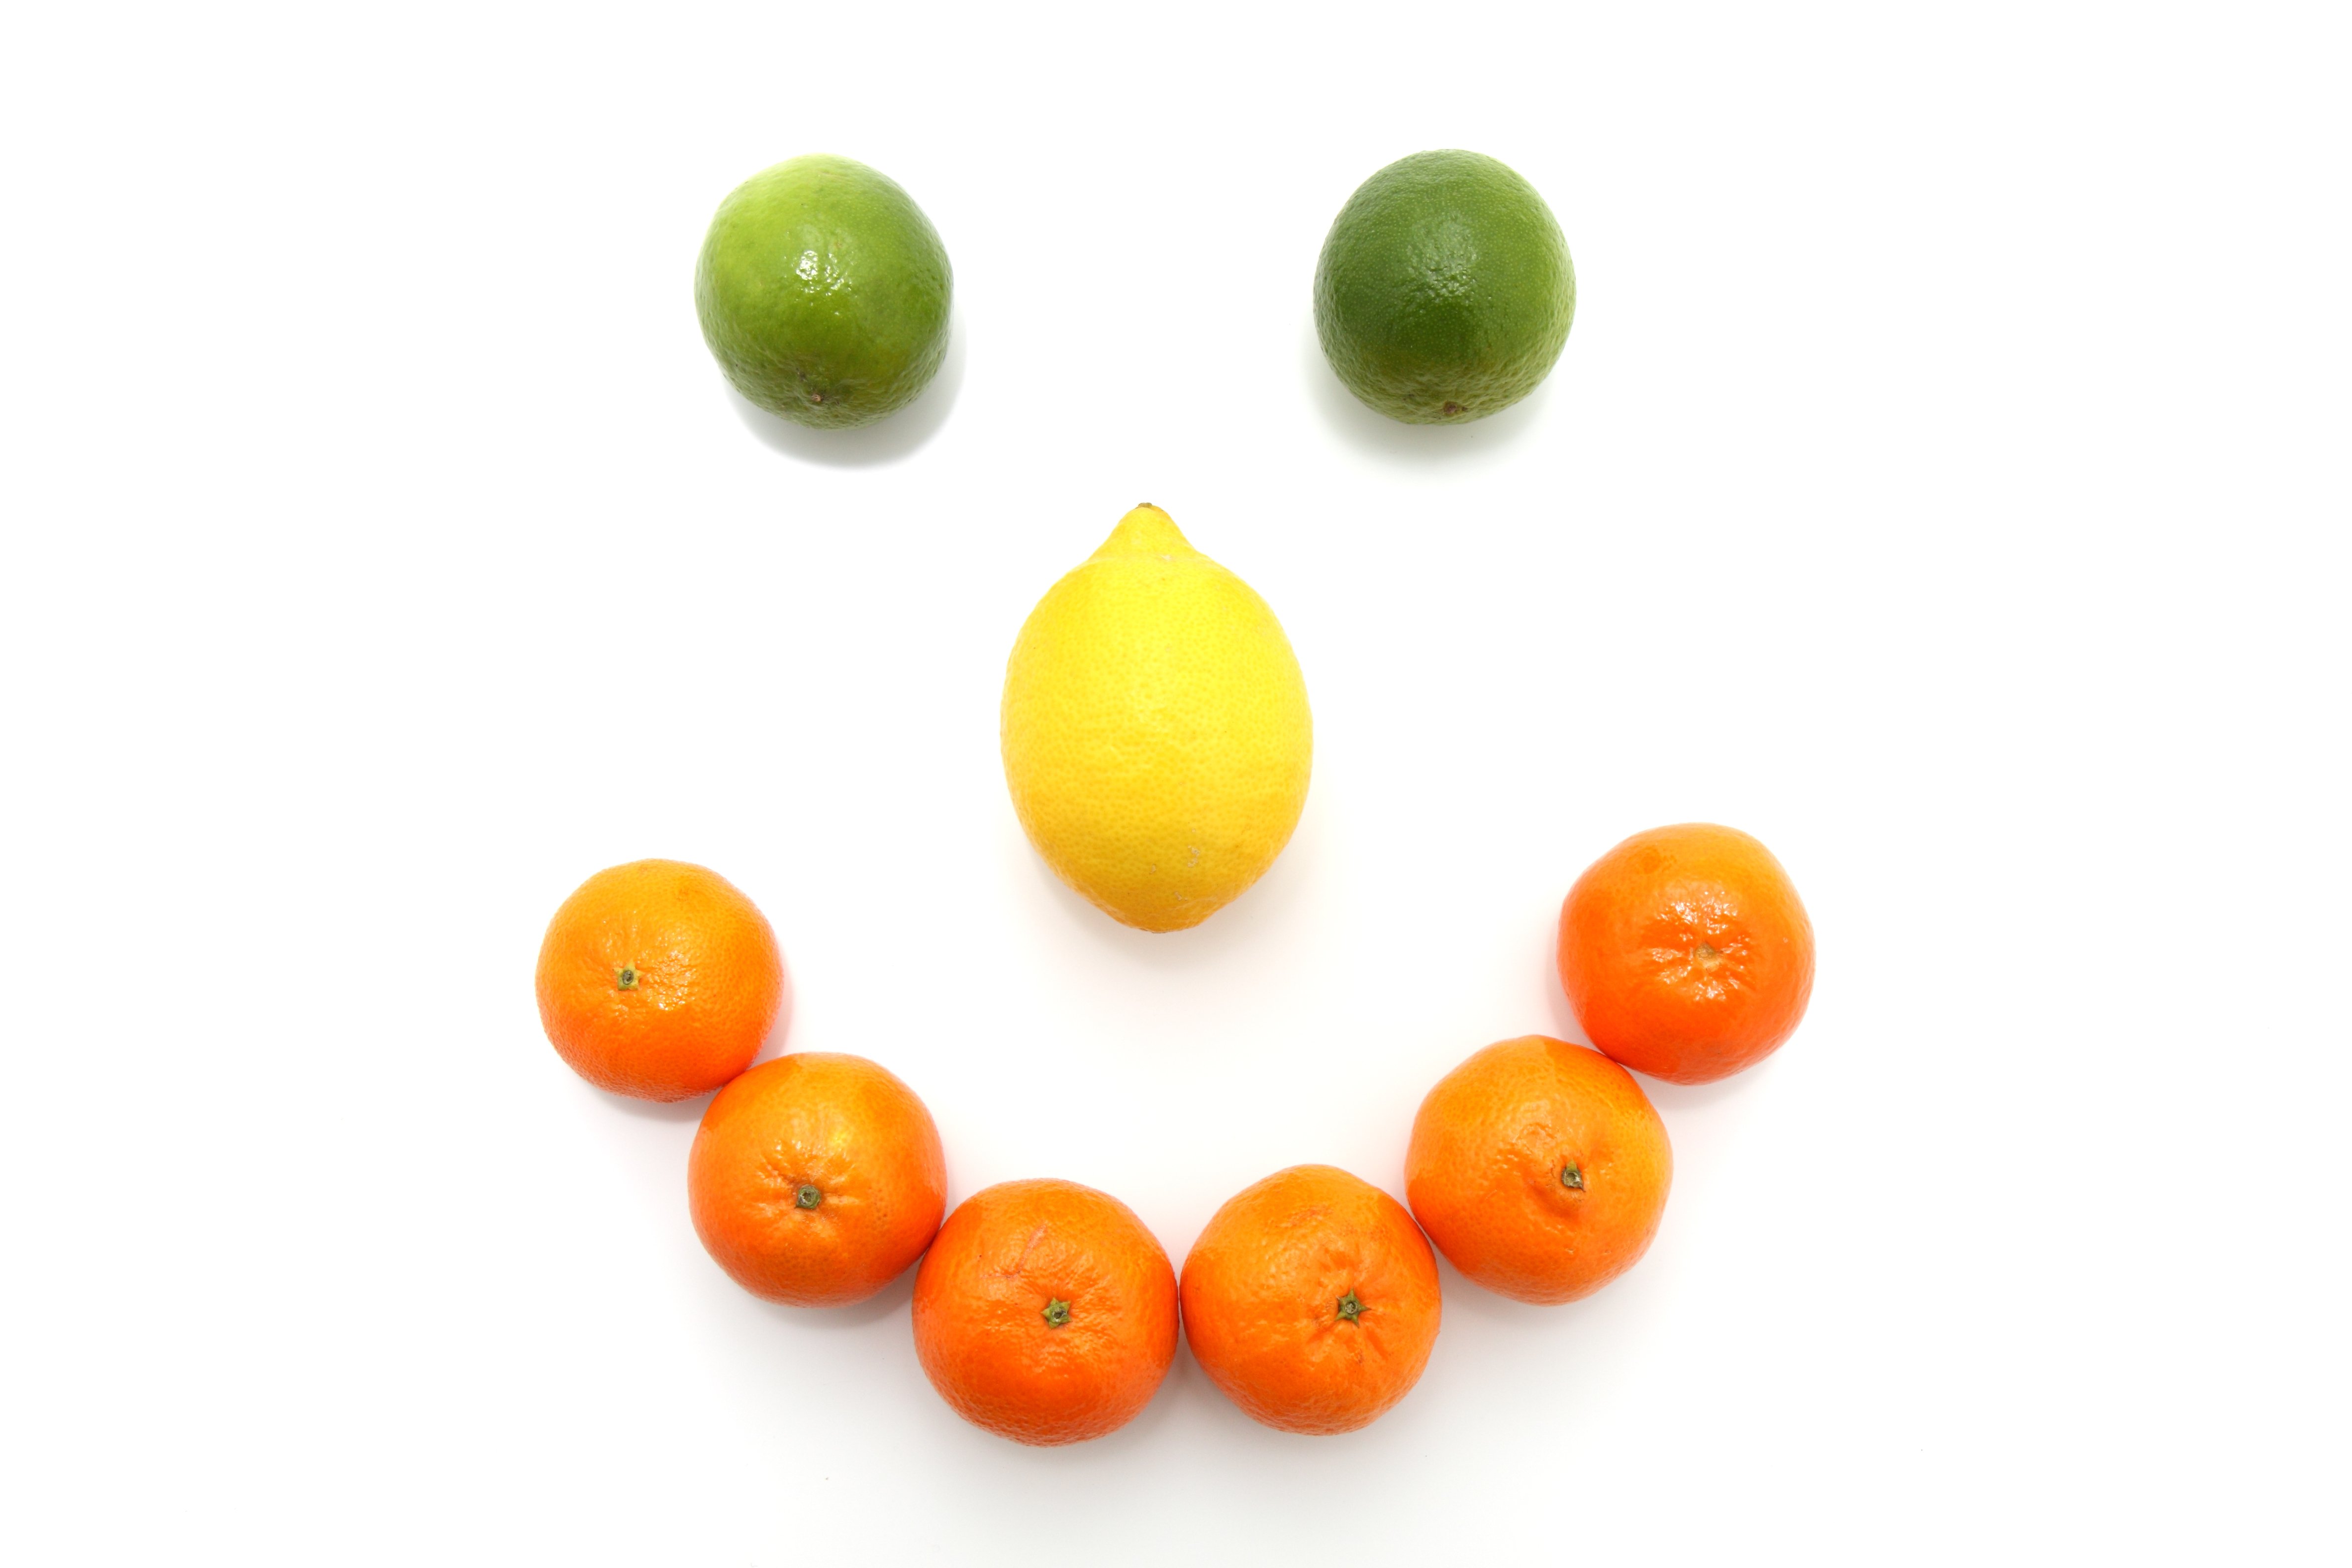
plant, fruit, food, produce, balance, yellow, healthy, smile, lemon, lime, nose, eyes, diet, citrus, flowering plant, land plant